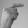
ASL letter: G